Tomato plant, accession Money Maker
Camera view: horizontal (90 deg, fisheye); turntable rotation: 150 degrees
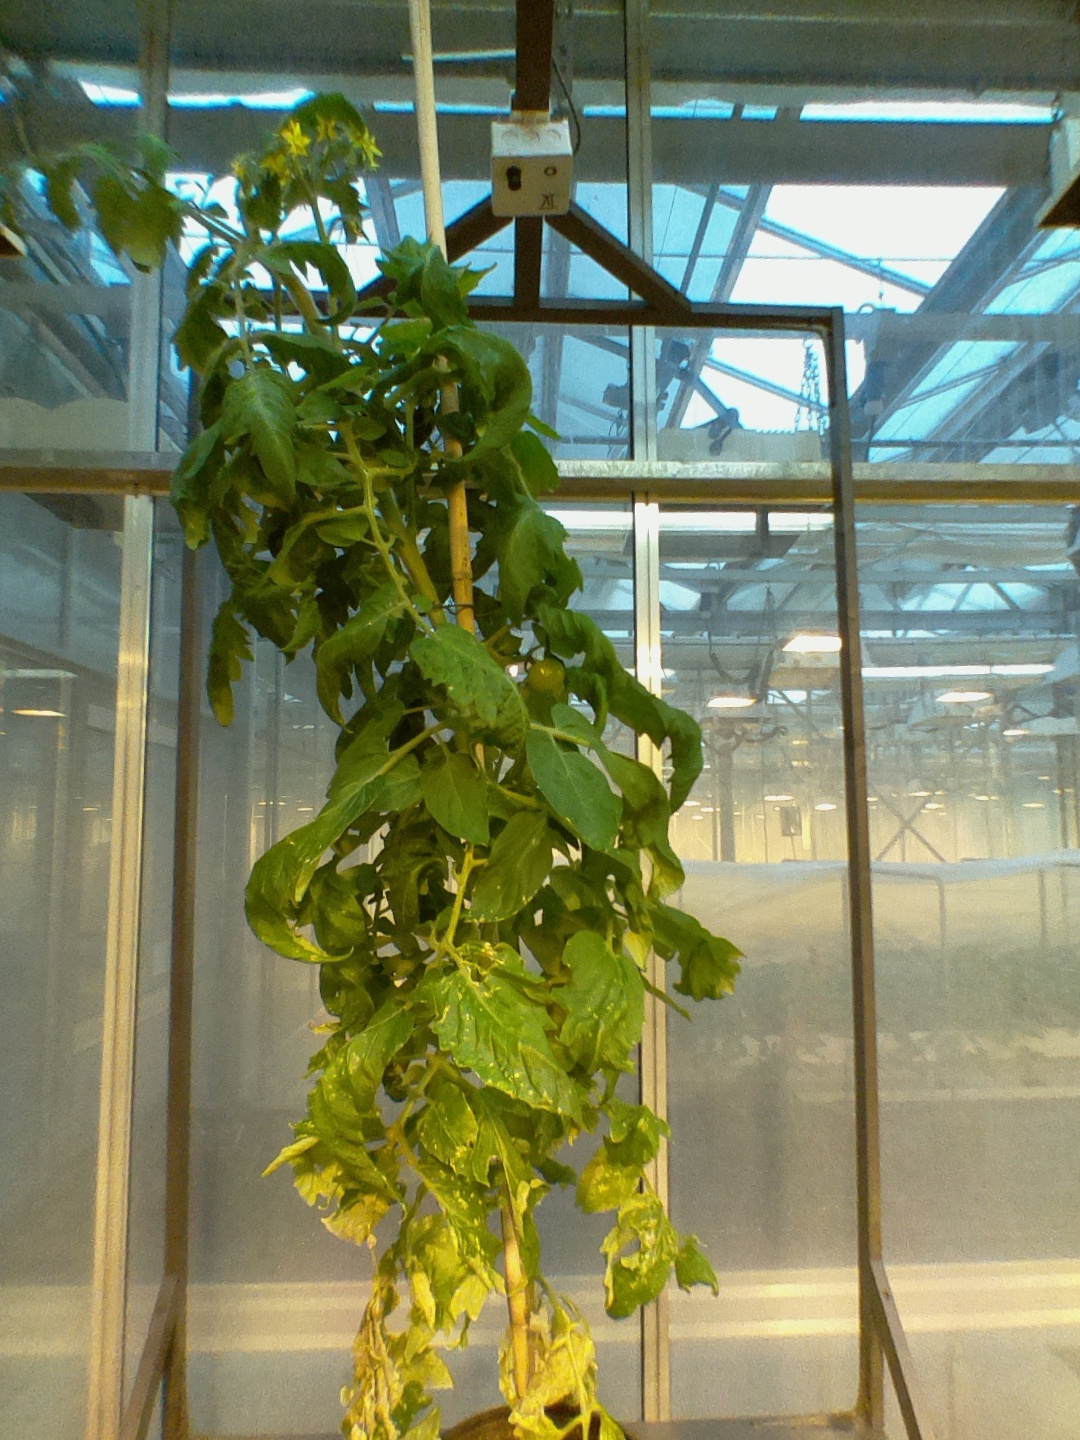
BBCH growth stage 67: Full flowering, 70%-80% of flowers open, more petals falling